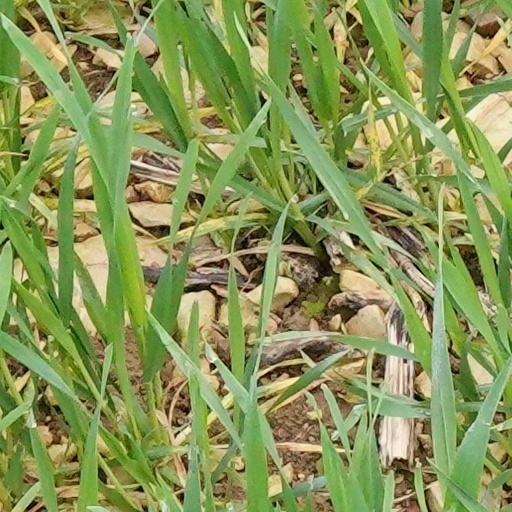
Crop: wheat